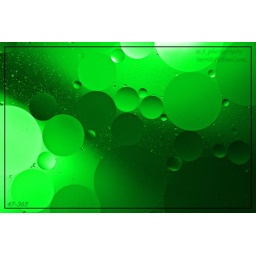
16-2-2011 a photo a day for a yearoil on water set with lights under green plastic